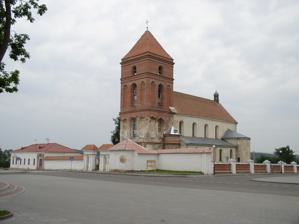
Building: St. Nicholas' Church, Mir
Country: Belarus
Year built: 1605
Church in Mir, Belarus Saint Nicolas' Church in Mir Saint Nicolas' Roman Catholic Church in Mir , Belarus, is a Renaissance church commissioned by Mikołaj Krzysztof "the Orphan" Radziwiłł . It was probably designed by Giovanni Maria Bernardoni and erected without his personal participation in 1599–1605. The church tower was partly destroyed during the Soviet period, and recently restored. Sources Т. Габрусь, Саборы помняць усё, Мінск, 2007, с. 104–107. (in Belarusian) v t e Catholic Church in Belarus Episcopal Conference of Belarus Dioceses Archdiocese of Minsk–Mohilev Diocese of Grodno Diocese of Pinsk Diocese of Vitebsk Churches Cathedrals : Cathedral of the Holy Name of Saint Virgin Mary Co-Cathedral of the Assumption of the Virgin and St. Stanislaus, Mogilev St. Francis Xavier Cathedral, Grodno Cathedral Basilica of the Assumption of the Blessed Virgin Mary, Pinsk Cathedral of the Merciful Jesus, Vitebsk Old Cathedral of St. Barbara and St. Paul, Vitebsk Churches : Church of the Assumption of the Blessed Virgin Mary, Budslau St. Mary's Church, Grodno Church of Saint John the Baptist, Kamai Church of Holy Trinity, Minsk Church of Saints Simon and Helena, Minsk St. Nicholas' Church, Mir Transfiguration Church, Navahrudak Corpus Christi Church, Nesvizh Church of the Assumption, Pruzhany Church of the Holy Trinity, Hyervyaty Church of Mother of God of the Rosary, Soly Former dioceses Archdiocese of Mohilev Archeparchy of Polotsk–Vitebsk Eparchy of Volodymyr–Brest Apostolic Exarchate of Belarus Belarusian Byzantine Belarusian Greek Catholic Church Leo Garoshka Ceslaus Sipovich Alexander Nadson Sergiusz Gajek Relations Apostolic Nunciature to Belarus Archbishop Ante Jozić See also Byaroza Monastery Caritas Belarus Church of St Cyril of Turau, London Our Lady of Budslau Kalvaryja Ruthenian Uniate Church Catholicism portal Belarus portal Authority control databases VIAF 53°27′10″N 26°27′56″E / 53.45278°N 26.46556°E / 53.45278; 26.46556